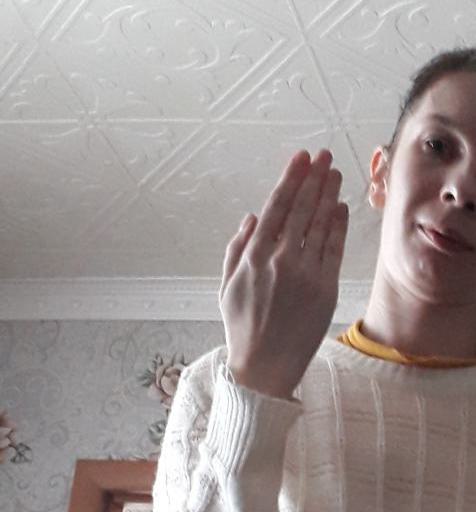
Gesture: stop_inverted